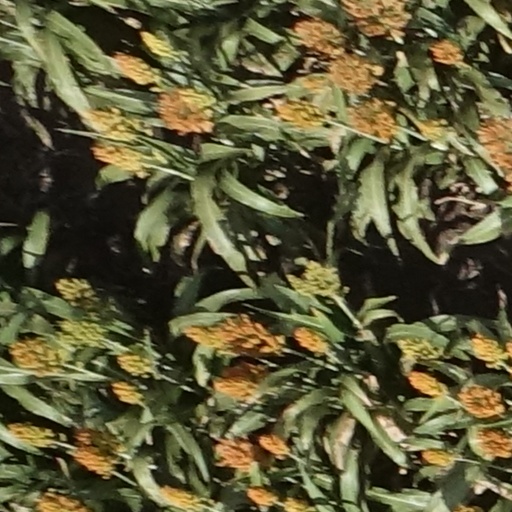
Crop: sorghum